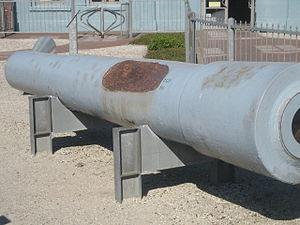
Le canon de 28 cm SK L/50 est un canon naval allemand de calibre 28 cm utilisé durant la Première Guerre mondiale. Une version côtière est aussi utilisé durant le conflit puis pendant la Seconde Guerre mondiale.